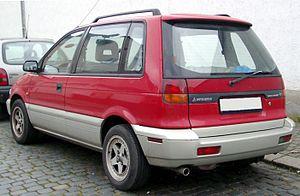
Le Mitsubishi RVR est une automobile produite par Mitsubishi Motors en trois générations de 1991 à 2002 et depuis 2010. Les deux premières générations sont des monospaces compacts à montants de portes arrière cachés dans les poignées, et la troisième est un crossover compact, version japonaise du Mitsubishi ASX.